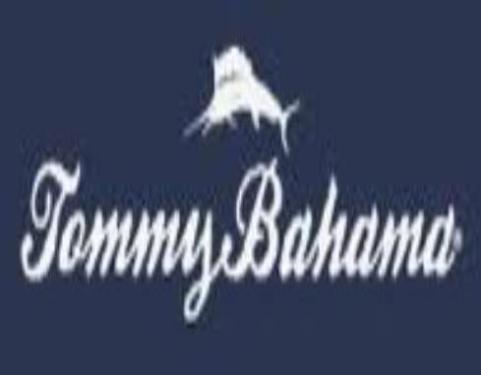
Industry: Clothes